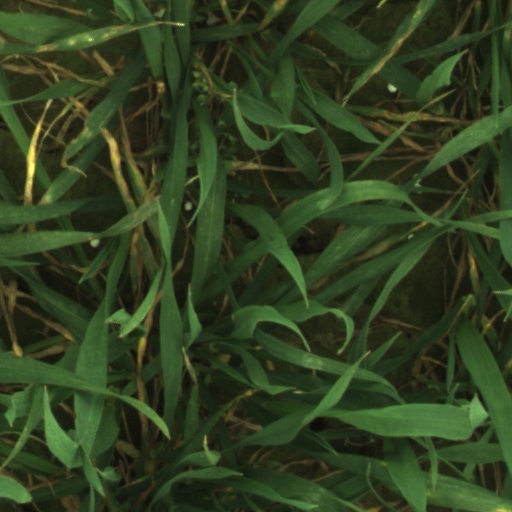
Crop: wheat